Tatyana Konyukhova

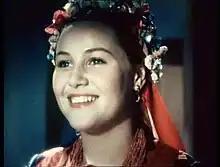
Konyukhova in 1952

Tatyana Georgyevna Konyukhova (12 November 1931 – 2 April 2024) was a Soviet actress. People's Artist of the RSFSR (1991). She was also a Member of the CPSU from 1967.